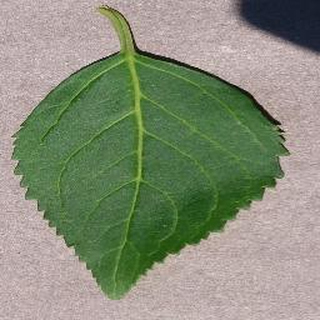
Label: healthy_cherry